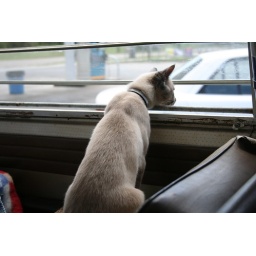
The cat in the bus